Phosphetane

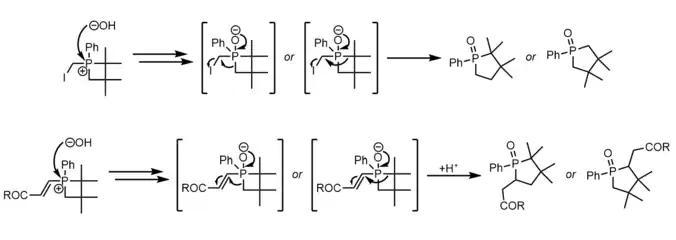
Ring-expansion by carbon insertion

Methods of ring expansion to insert carbon, oxygen, and nitrogen atoms into phosphetane rings to produce the corresponding phospholes exist but are of limited synthetic utility due to their unpredictable stereo and regioselectivity on unsymmetric phosphetanes. Insertion of carbon (sometimes known as the Allen–Millar–Trippett rearrangement) typically involves the addition of water to a phosphetanium featuring a leaving group or pi-system (usually enones but also phenyl groups) alpha to phosphorus that is liberated by alkyl migration after collapse of the phosphetane oxide.